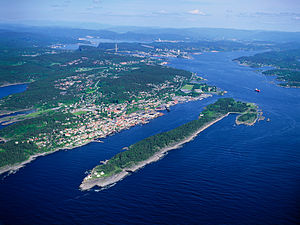
Langøya i Bamble
Langøya og Langesundfjorden i forgrunden og Stathelle og Breviksfjorden i baggrunden.
Langøya er en ø i Langesundsfjorden ud for Langesund i Bamble kommune i Vestfold og Telemark fylke i Norge. Langøya er et populært fritidsområde, kendt for sin rige flora af kalkelskende vækster. Sydligst på øen ligger Langøytangen fyr.